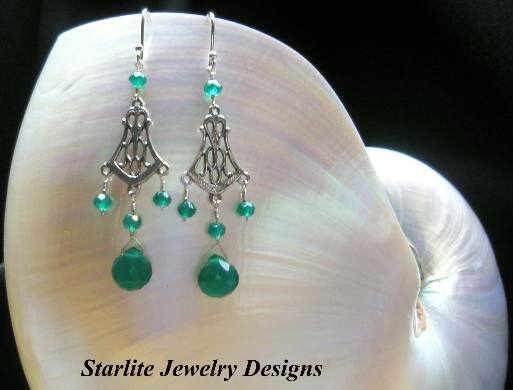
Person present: No